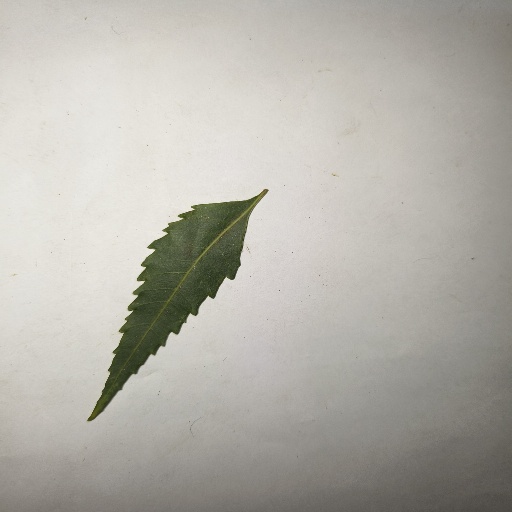
Species: Neem
Leaf condition: Healthy Leaf